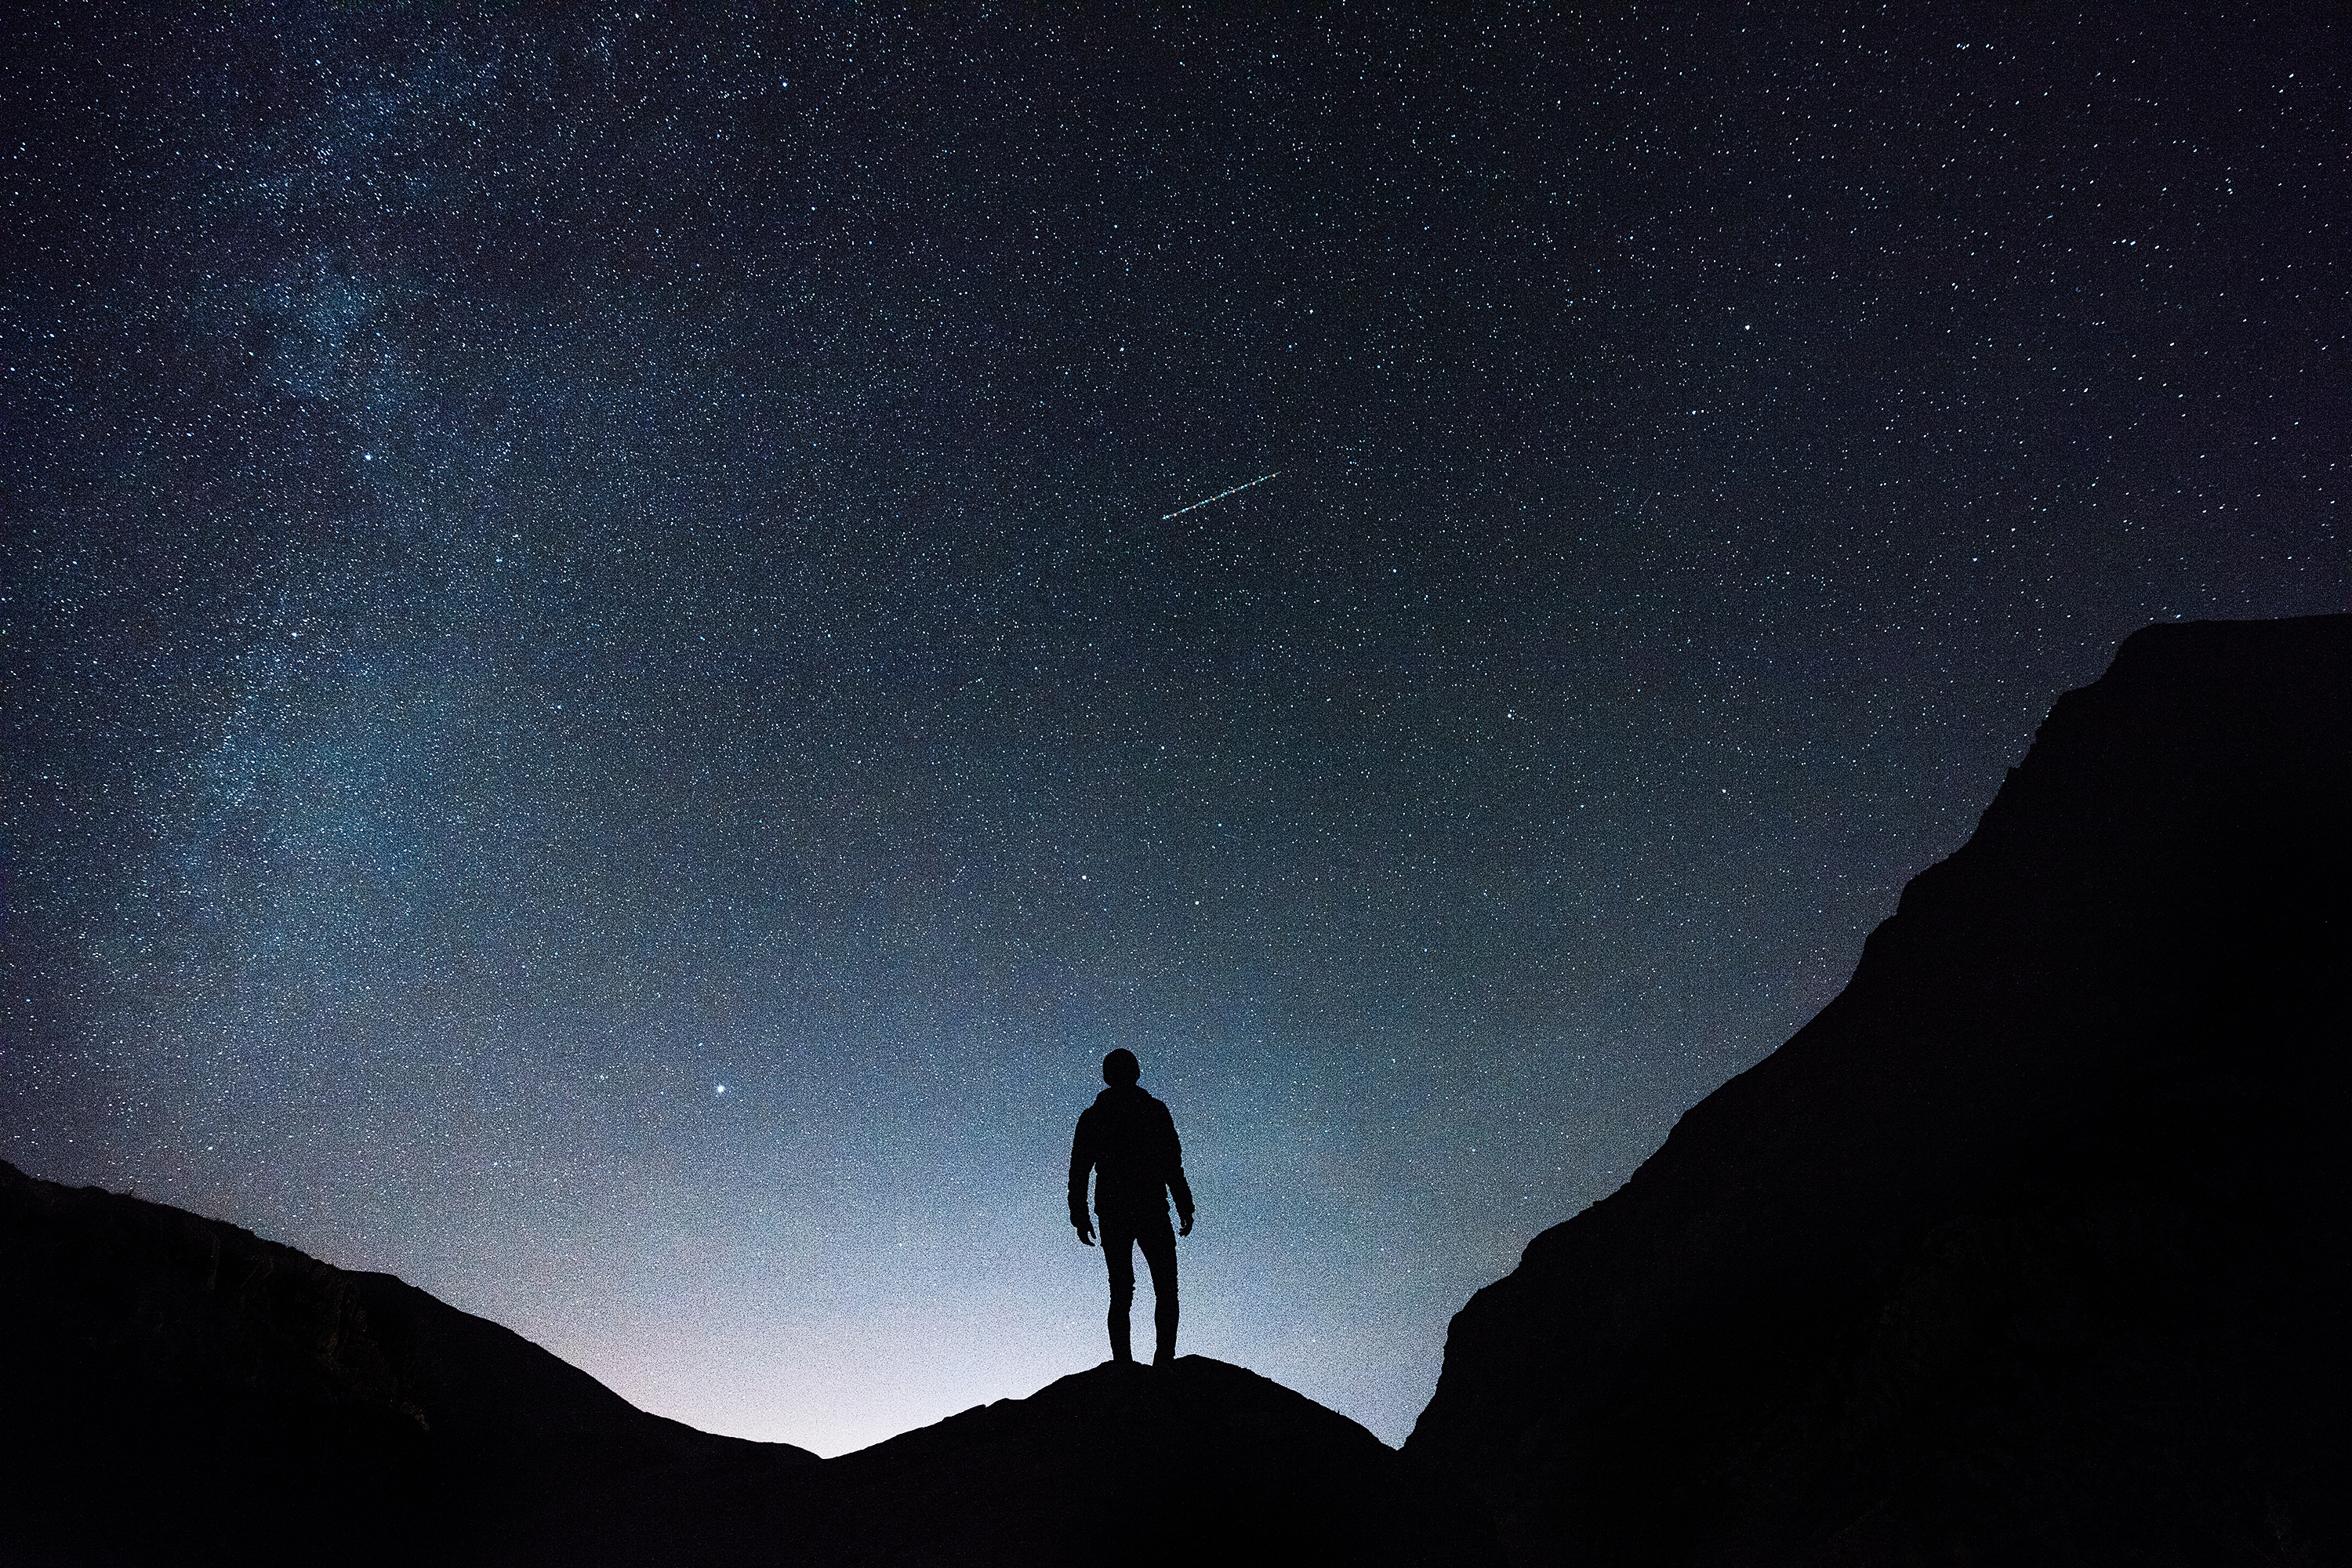
sky, night, star, atmosphere, darkness, galaxy, moon, moonlight, astronomy, astronomical object, geological phenomenon